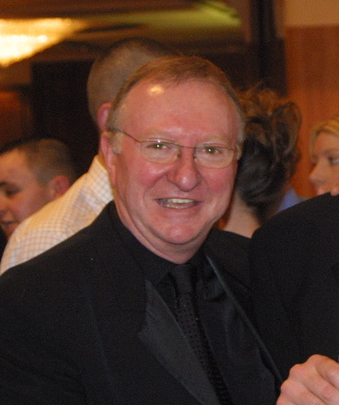
เดนนิส เทย์เลอร์

| name = เดนนิส เทย์เลอร์
|image = Dennis Taylor, 2004.jpg|200px
|caption = ปี 2004
|birth_place = โคไลแลนด์, เคาน์ตีทิโรน
| Professional = 1972–2000
| High ranking = 2 (Snooker world rankings 1979/1980|1979/1980)
| Ranking wins = 2
| Other wins = 17
| World champ = World Snooker Championship 1985|1985
เดนนิส เทย์เลอร์ () ชื่อเกิด เดนิส เทย์เลอร์ เป็นอดีตนักสนุกเกอร์อาชีพและผู้บรรยายสนุกเกอร์ของบีบีซีในปัจจุบัน เขาชนะสองรายการสะสมคะแนนเขาเป็นที่รู้จักในการได้แชมป์เวิลด์แชมเปียนชิปในปี 1985 ที่เอาชนะสตีฟ เดวิสCite web |title=BBC SPORT Other Sport Snooker 1985: The black ball final |publisher=BBC |date=18 April 2003 นักสนุกเกอร์มือหนึ่งในรอบชิงชนะเลิศเป็นที่น่าจดจำที่สุด เขายังชนะในรายการGrand Prix (snooker)|กรังด์ปรีซ์ ในปี 1984 และมาสเตอส์ในปี 1987 เทย์เลอร์ยังเป็นที่รู้จักกันดีกับอารมณ์ขันและแว่นตาขนาดใหญ่เกินของเขา เขายังปรากฏในรายการสนุกเกอร์เกมส์โชว์เป็นประจำในรายการ บิกเบรก (Big Break)
==อ้างอิง==
หมวดหมู่:นักสนุกเกอร์ชาวไอร์แลนด์เหนือ
หมวดหมู่:แชมป์โลกสนุกเกอร์
หมวดหมู่:บุคคลจากเทศมณฑลทิโรน